Yakuhananomia

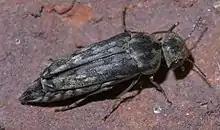
"Yakuhananomia bidentata"

Yakuhananomia is a genus of tumbling flower beetles in the family Mordellidae. There are at least seven described species in "Yakuhananomia".